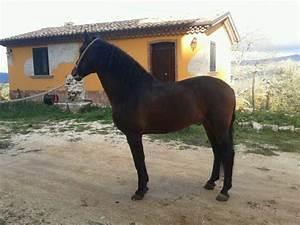
horse